Middle Awash Project

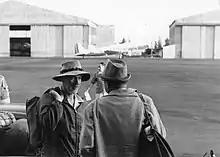
J. Desmond Clark talking with a colleague at an airport in West Africa.

In 1981 Professor J. Desmond Clark, a prominent African prehistory expert of the 20th century, initiated the Middle Awash Project with the approval of the Ethiopian Culture Ministry. During the Project's initial run researchers including Professor and paleontology expert Tim White explored both sides of the river. Clark recapped their time in his 1984 paper as when the “Archaeological excavations were undertaken at Bodo and Hargufia, the first radiometric dates for the area were determined, and the first Pliocene hominids were recovered”.